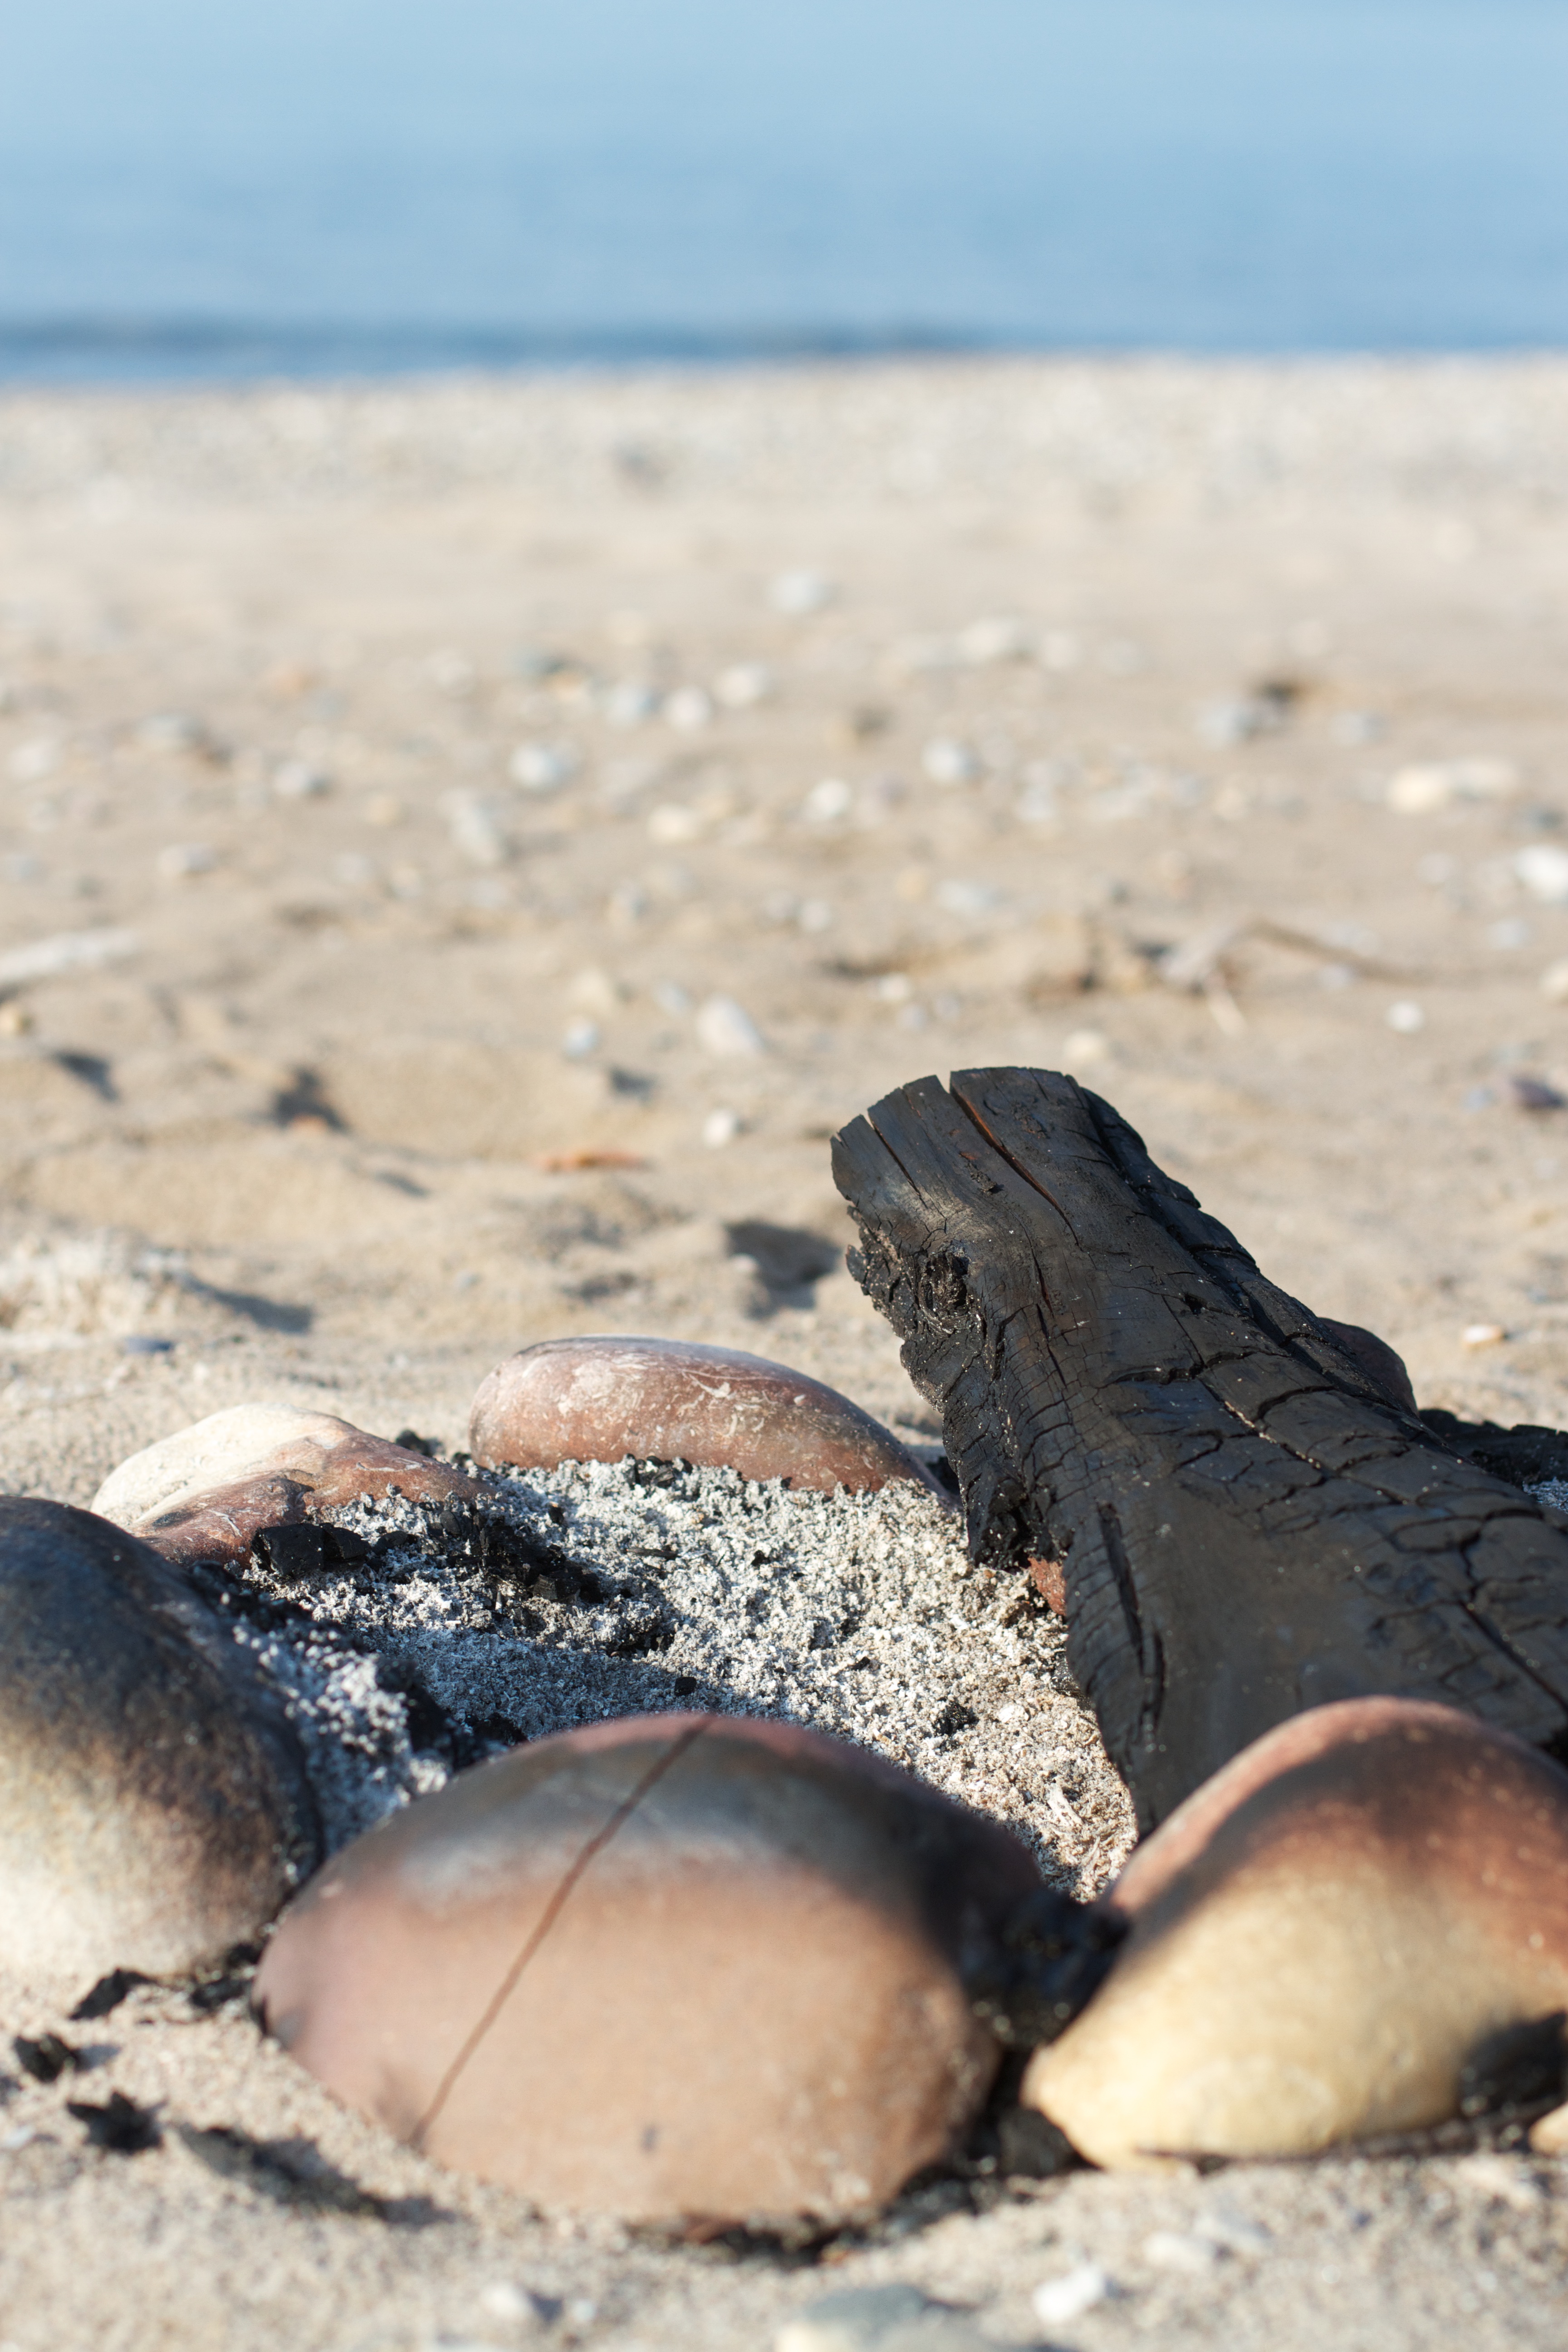
beach, sea, coast, sand, rock, ocean, shore, wildlife, sea turtle, material, body of water, close up